Chetvertnia

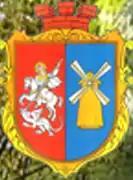
Coat of arms

Chetvertnia is a village in Volyn Oblast, Ukraine. The village is famous for being the estate of the Czetwertyński family.